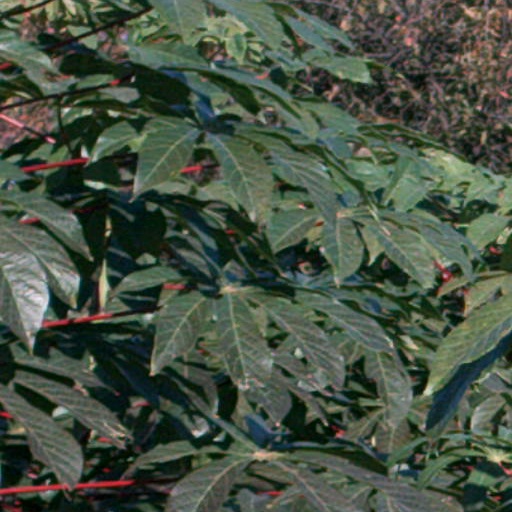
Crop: cassava